The Past-Master

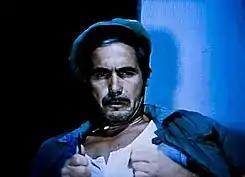
The Past-Master

The film was subsumed among the 50 golden Bulgarian films in the book by the journalist Pencho Kovachev. The book was published in 2008 by "Zahariy Stoyanov" publishing house.